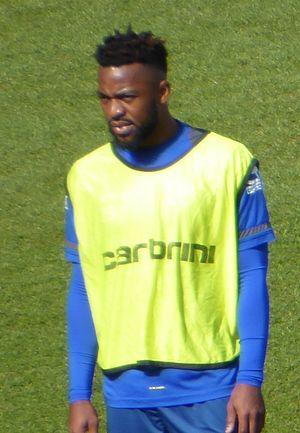
Jacques Maghoma, est un footballeur anglais d'origine congolais. Il est international congolais.